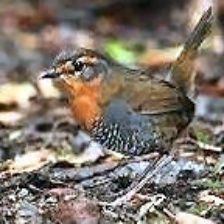
Species: BLACK THROATED HUET
Scientific name: PTEROPTOCHOS TARNII